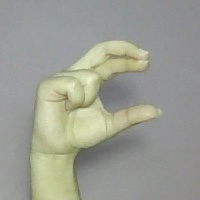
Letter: thal